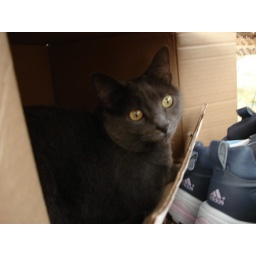
in my new shoes box